Álvaro Fidalgo

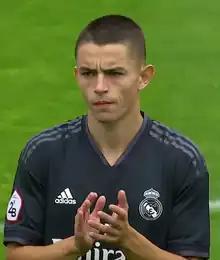
Fidalgo in 2018

Álvaro Fidalgo Fernández (born 9 April 1997) is a Spanish-Mexican professional footballer who plays as a midfielder for Liga MX club América.